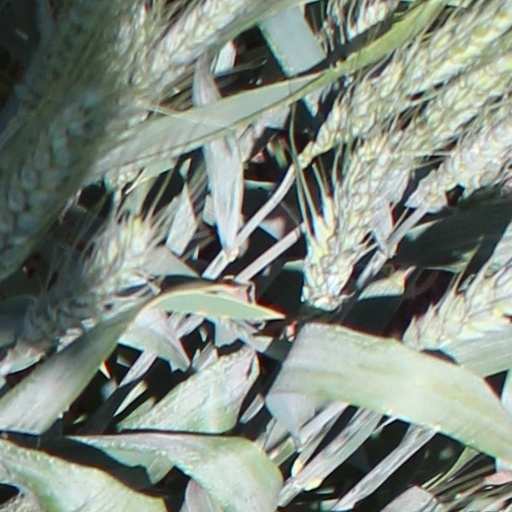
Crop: wheat